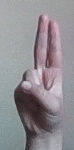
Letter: taa